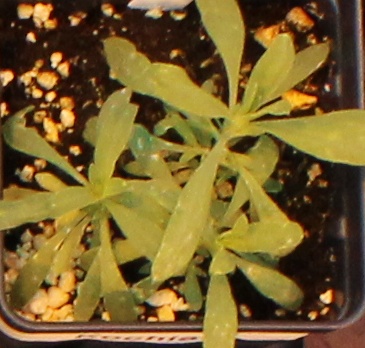
Label: Kochia